Brazil in World War II

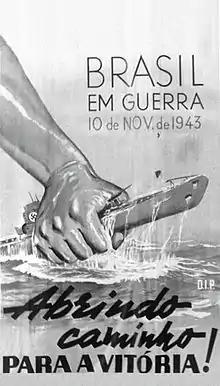
Brazilian propaganda poster announcing the declaration of war on the Axis powers on November 10, 1943. The caption reads: "Brazil at war. Opening the way to victory!"

Brazil officially entered World War II on August 22, 1942, when it declared war against the Axis powers, including Germany and Italy. On February 8, 1943, Brazil formally joined the Allies upon signing the Declaration by United Nations. Although considered a secondary Allied power, Brazil was the largest contributor from South America,